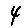
Label: 4